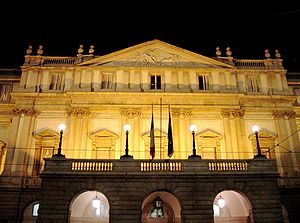
Opera / Biografdistribution
Forestillinger fra europæiske operahuse, bl.a. fra Teatro alla Scala i Milano, transmitteres til biografer i byer i USA.
"""Opéra"" omdirigeres hertil. For metrostationen i Paris, se Opéra.